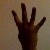
The image shows a hand gesture representing the number 4 in Indian Sign Language.